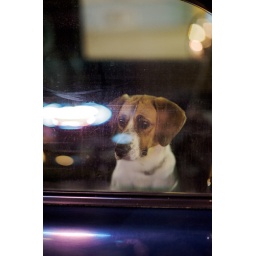
dog in car